Education in Gujarat

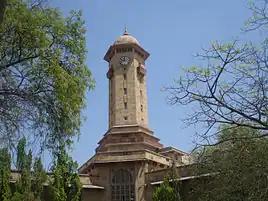
The clock tower in Gujarat University, Ahmedabad

There are several universities functioning in Gujarat which offers both undergraduate and postgraduate programs in various disciplines. The Maharaja Sayajirao University of Baroda is the only English medium university in Gujarat. It was ranked by India Today at the Tenth Place in its list of India's Best Universities (Aug 2011 Issue); while Hindustan Times ranked it at the sixth place. Apart from it, Gujarat University, Sardar Patel University, Saurashtra University, Veer Narmad South Gujarat University, Hemchandracharya North Gujarat University, Bhavnagar University and Kachchh University are the leading State Universities. The four agricultural universities in Gujarat are especially devoted to the study of agriculture and other subjects related to it. Apart from these, Indian Institute of Technology Gandhinagar, Indian Institute of Management Ahmedabad, Sardar Vallabhbhai National Institute of Technology, Surat, Institute of Infrastructure, Technology, Research and Management and National Institute of Design, Ahmedabad are some of the other prestigious centers of higher learning in Gujarat. The state also has some of the best engineering institutes in India like Sardar Vallabhbhai Patel Institute of Technology, Dhirubhai Ambani Institute of Information and Communication Technology among others. Central Salt and Marine Chemicals Research Institute is another reputed institute operating in Gujarat and does various research works on inland lake salt, marine salt and sub-soil brine. In the emerging area of legal education, a premier institution Gujarat National Law University was founded in the capital city Gandhinagar which started imparting education from the year 2004 and is ranked in top institutions in the country. Indian Institute of Public Health Gandhinagar University is the first public health university of India, Launched by Public Health Foundation of India, it aims to strengthen the overall health system in the country through education, training, research, and advocacy/policy initiatives. Moreover Gujarat also has AIIMS Rajkot in the field of medical science.